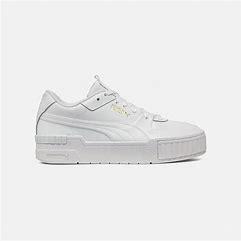
Brand: Puma
Model: Cali Sport